Tourism in India by state

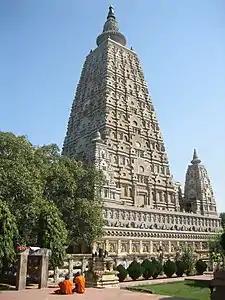
Mahabodhi Temple is a UNESCO World Heritage Site.

Assam is the central state in the North-East Region of India and serves as the gateway to the rest of the Seven Sister States. Assam has a number of wildlife reserves – the Kaziranga National Park, which is home to the great Indian one-horned rhinoceros, the Manas National Park, Dibru-Saikhowa National Park, Nameri National Park and Pobitora Wildlife Sanctuary (These first two parks are UNESCO World Heritage Sites); the largest river island Majuli, known for its Vaishnavite Sattras; historic Sivasagar, known for the ancient monuments of Ahom Kingdom; and the city of Tezpur and the scenic tea-estates and rubber plantations dating back to time of British Raj. The weather is mostly sub-tropical. Assam experiences the Indian monsoon and has one of the highest forest densities in India. The heritage of Madan Kamdev is the same as Khajuraho which is located just 30 km away from Guwahati. Along with the Madan Kamdev tourists can visit the Gopeswar Mandir temple situated in a village Deuduar near Guwahati. Basudev Than is a more than 300-year-old Satra in Assam.